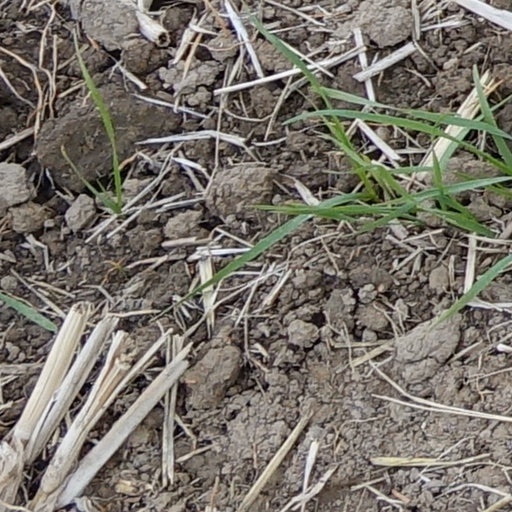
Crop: wheat